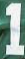
Number: 1